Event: Nepal Earthquake
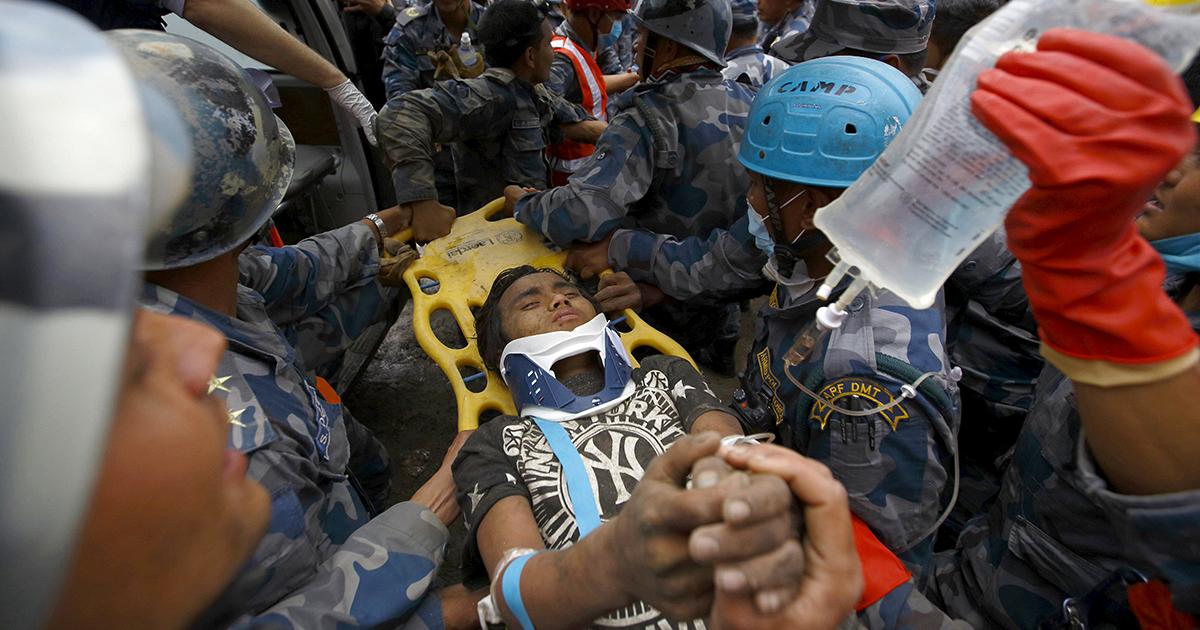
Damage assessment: no_damage